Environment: real
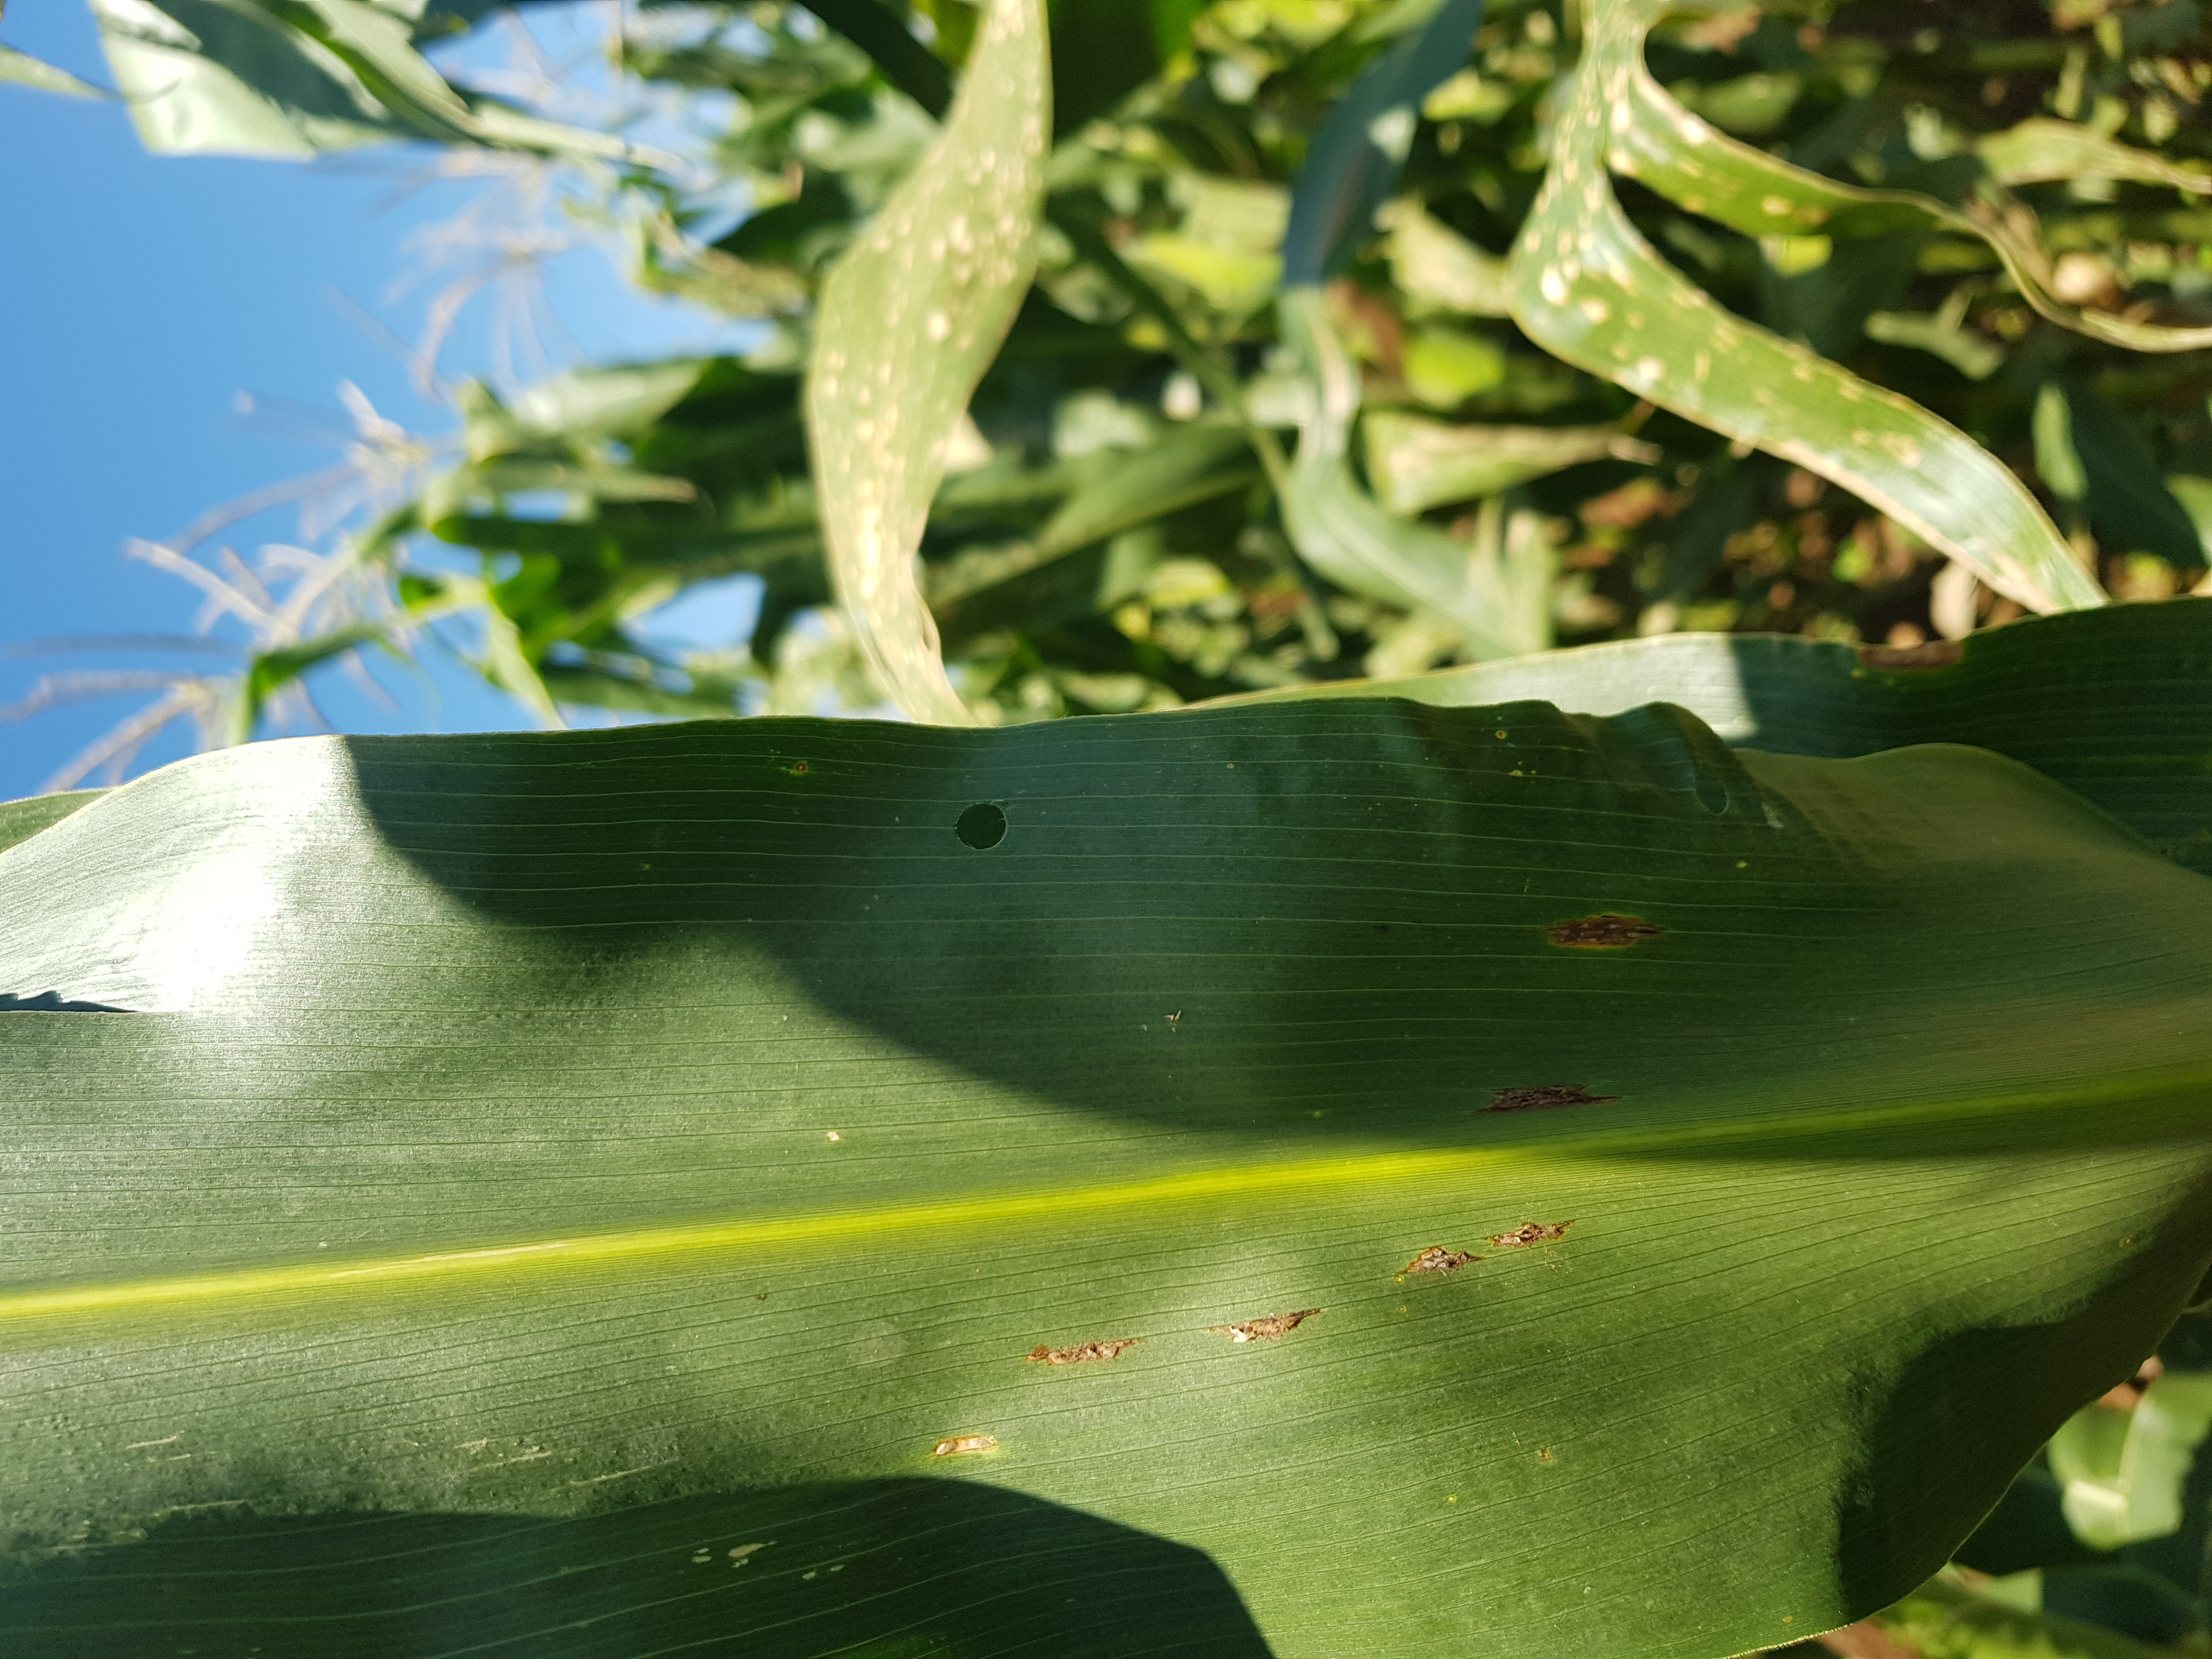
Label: common_rust